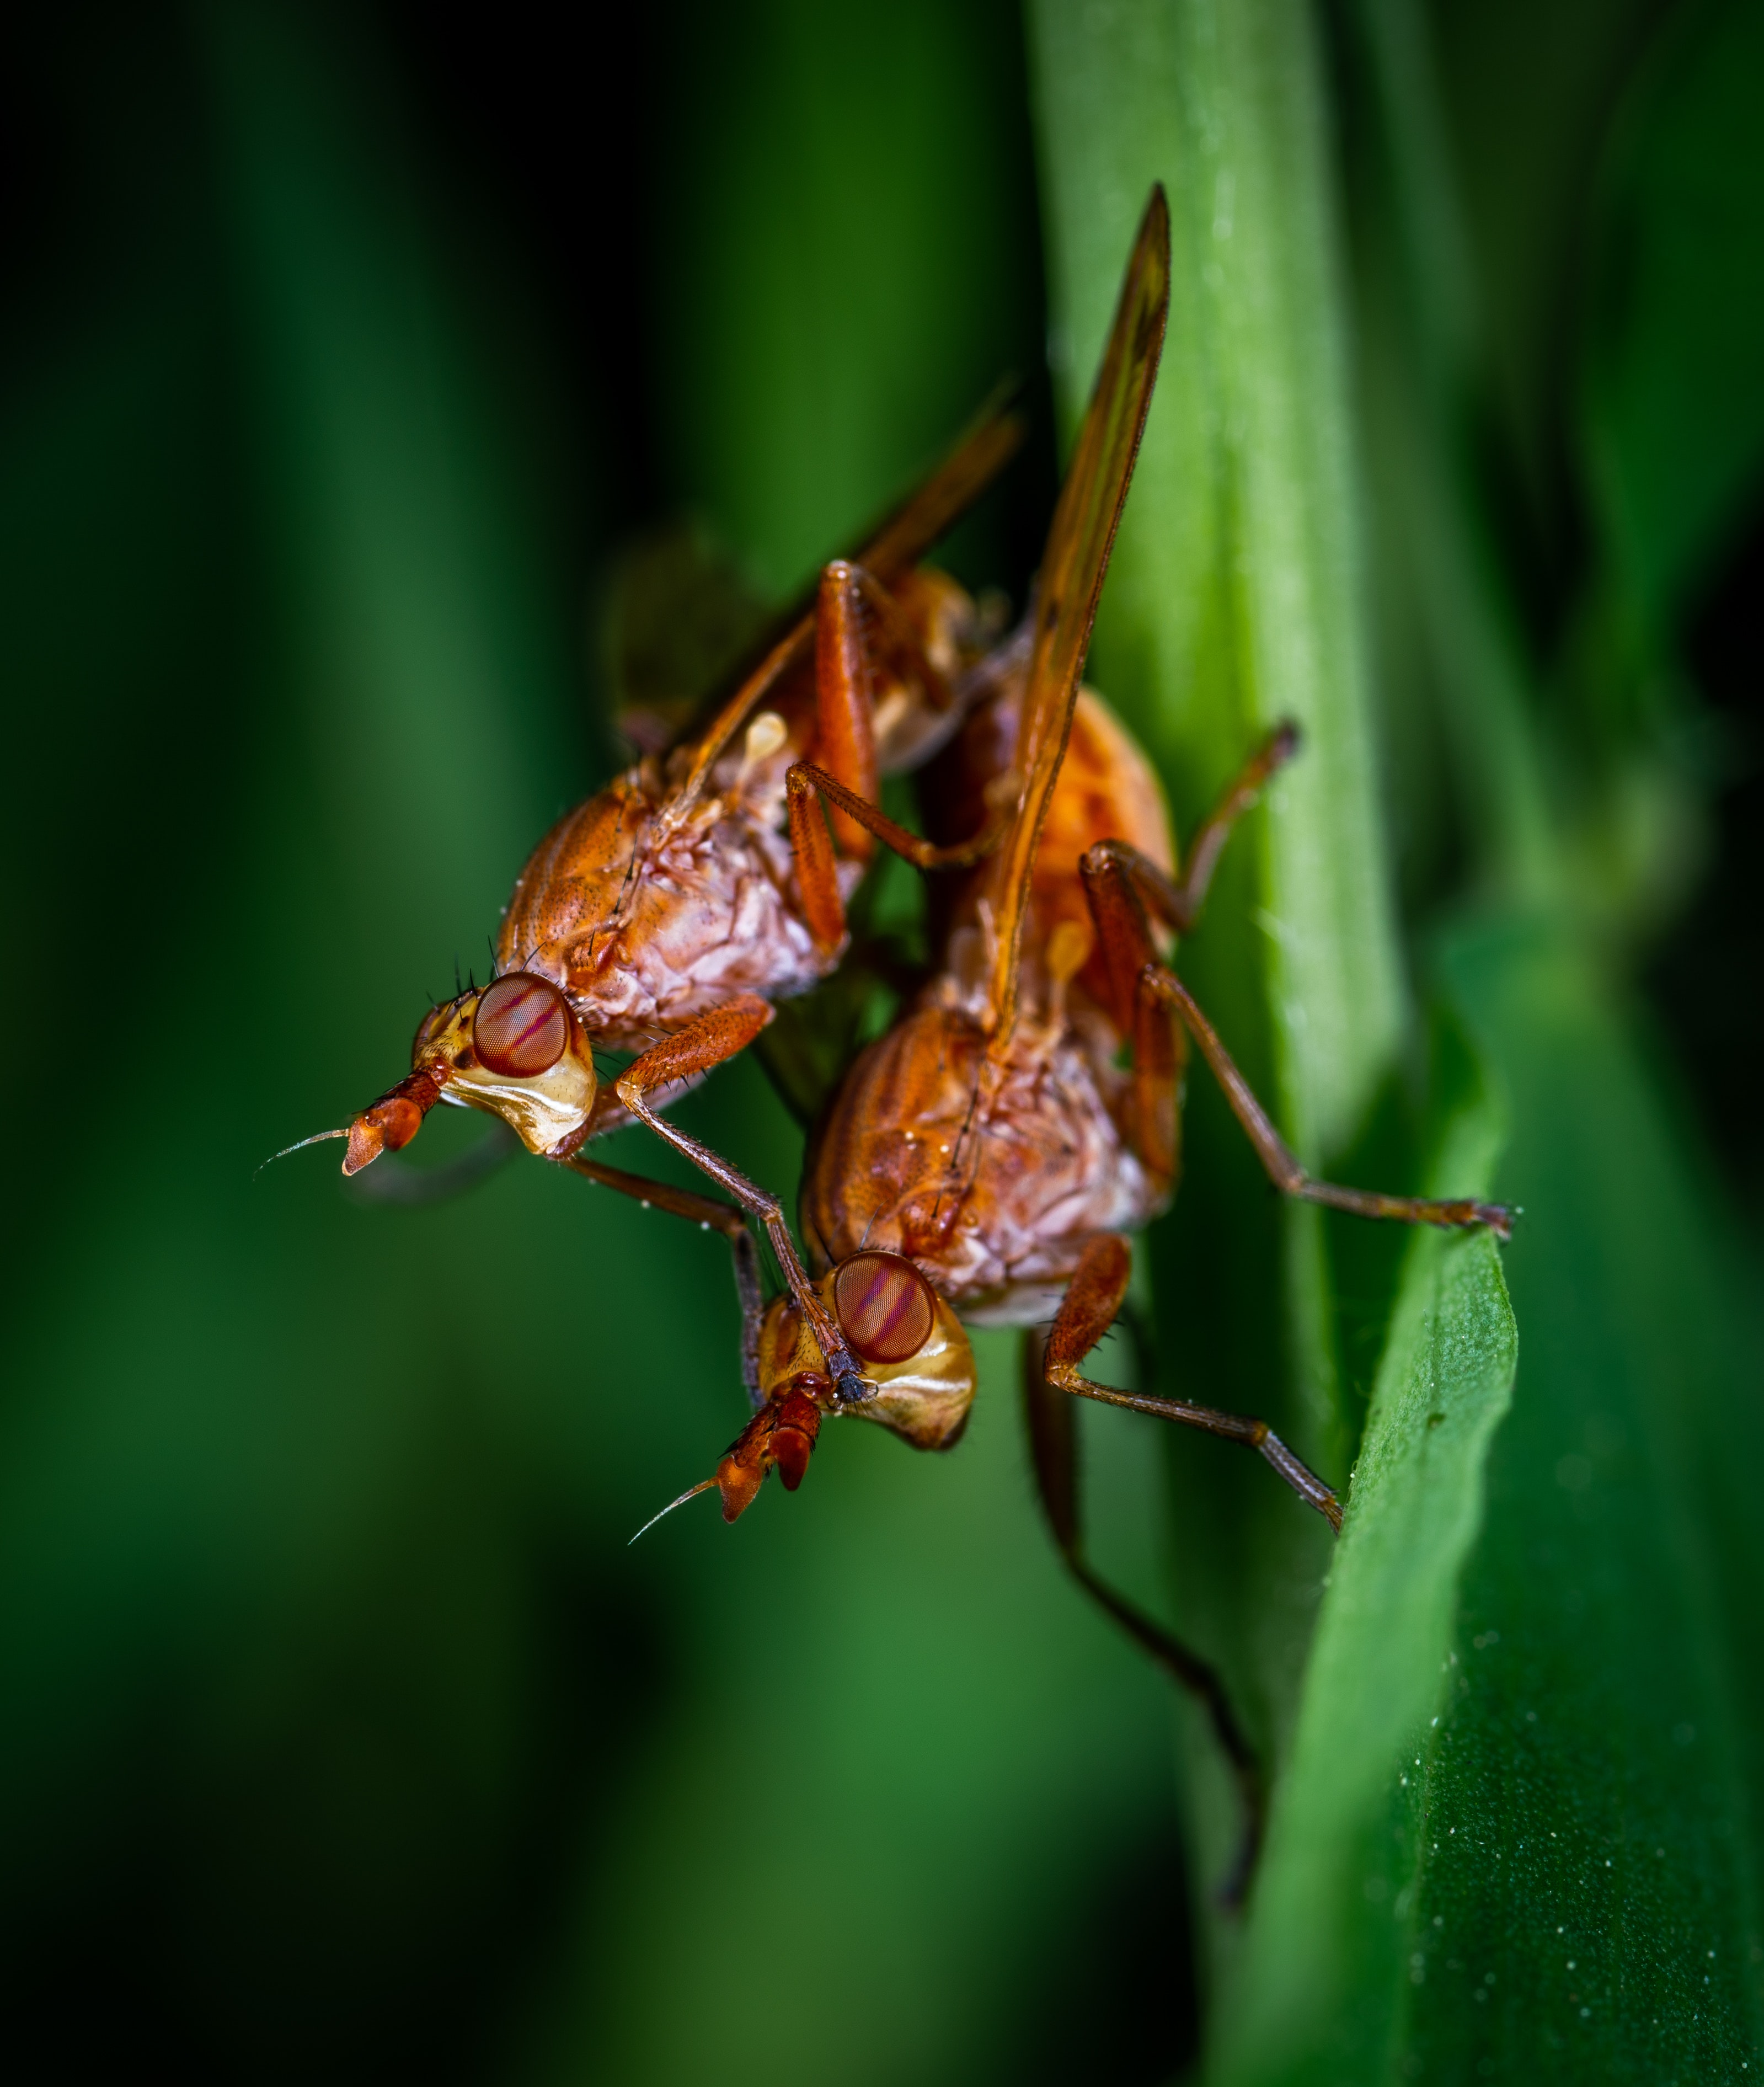
insect, pest, macro photography, invertebrate, close up, leaf, cricket like insect, locust, organism, photography, arthropod, membrane winged insect, plant, cricket, bug, wildlife, grasshopper, Scentless Plant Bugs, parasite